Ponte dei Pugni

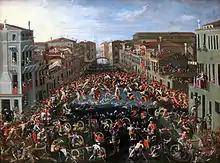
Competition on the Ponte dei Pugni in Venice by Joseph Heintz the Younger (1673).

One of the paintings of Joseph Heintz the Younger (Contest on the Fists Bridge in Venice by Joseph Hines, Jr., 1673) depicts the popular fun in Venice – "battagliole sui ponti" (battle on the bridge) – an annual competition between the inhabitants of the eastern and western sestiere.